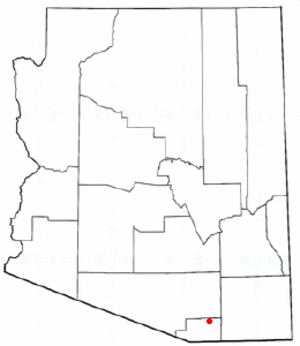
Le fort Buchanan est une ancienne base militaire américaine en Arizona, qui contrôlait les terrains incorporés aux États-Unis lors de l’achat Gadsden. Elle est située sur la Sonoita Creek, à environ 5 km de l'actuelle localité de Sonoita dans ce qui est appelé aujourd'hui le « Hog Canyon. » Le fort était situé sur la pente est du canyon. Comme il était sans cesse harcelé par les Indiens, il fut abandonné et remplacé par le fort Crittenden établi à 1 km de là sur le plateau.